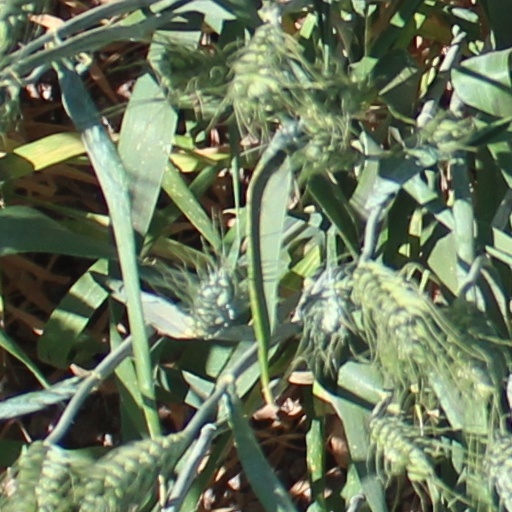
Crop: wheat